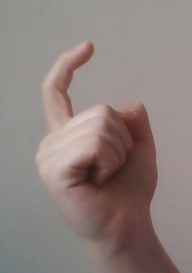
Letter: ra